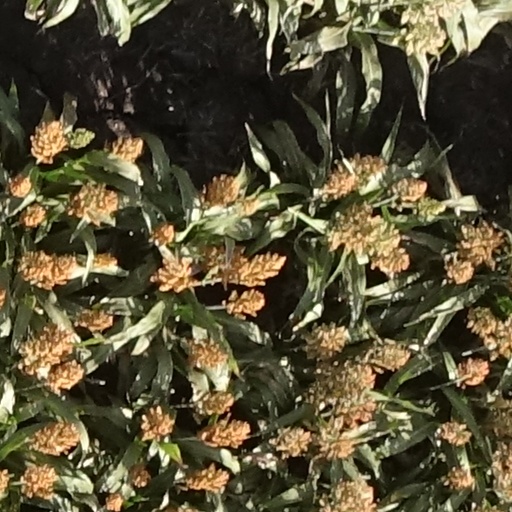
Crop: sorghum